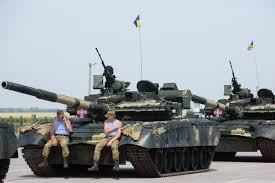
Label: Tank